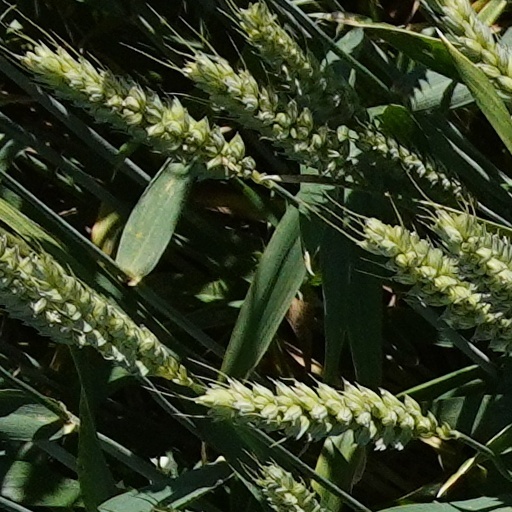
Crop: wheat